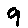
Label: 9